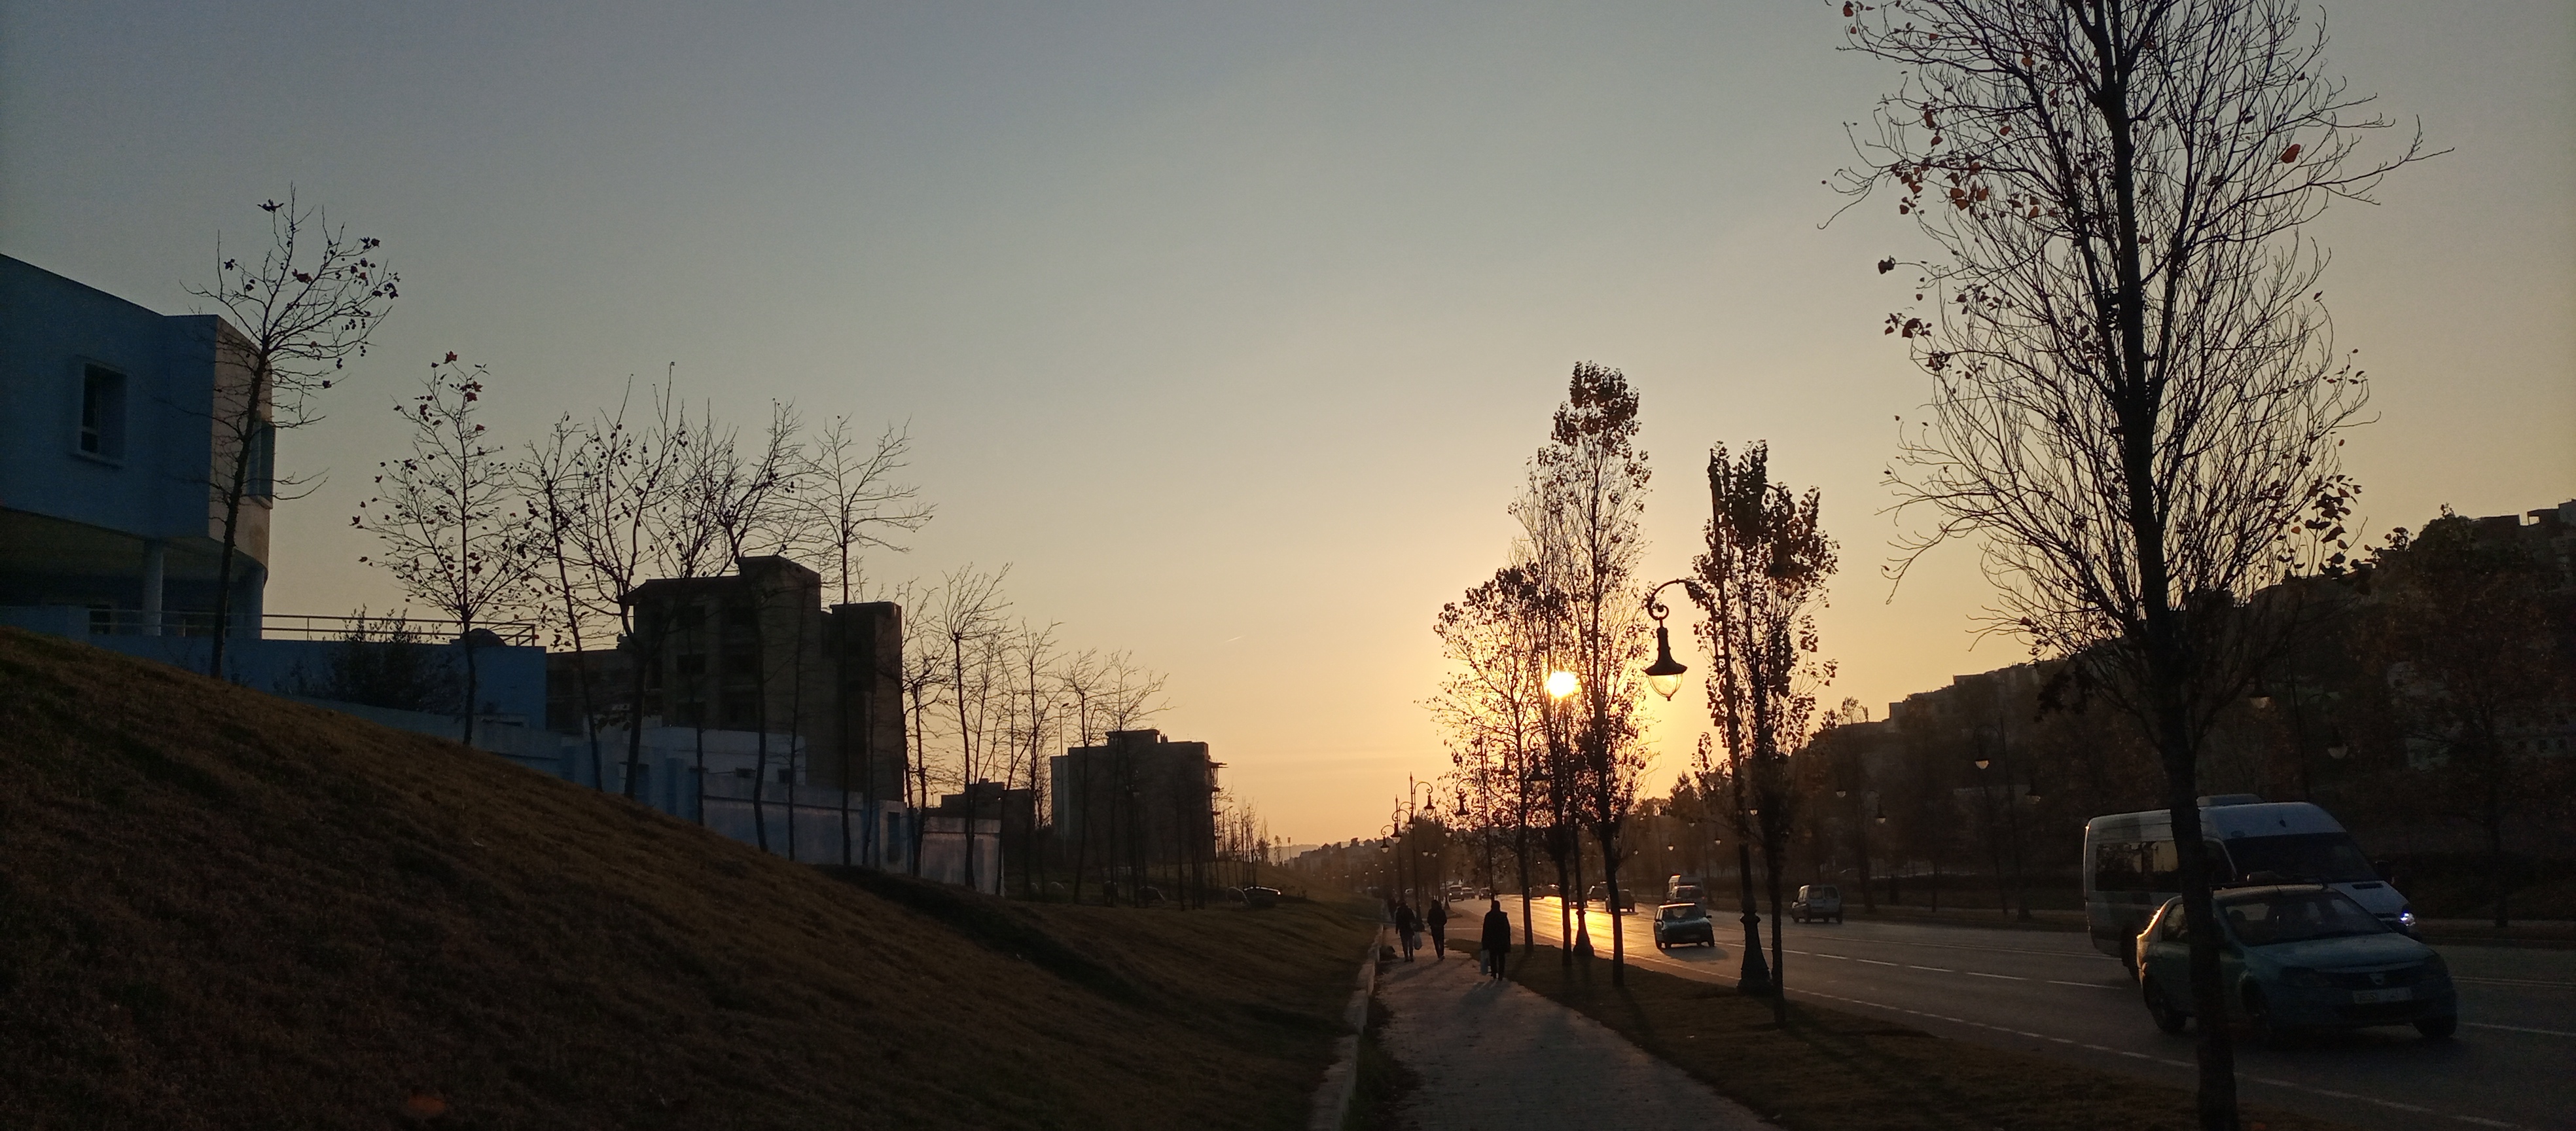
natural, sky, atmosphere, daytime, leaf, dusk, branch, plant, tree, sunset, afterglow, road surface, sunlight, atmospheric phenomenon, building, sunrise, natural landscape, woody plant, horizon, asphalt, landscape, freezing, city, Tints and shades, cloud, road, astronomical object, winter, backlighting, twig, darkness, red sky at morning, dawn, wilderness, evening, grass, sun, street, spring, street light, suburb, night, lane, shadow, light fixture, silhouette, soil